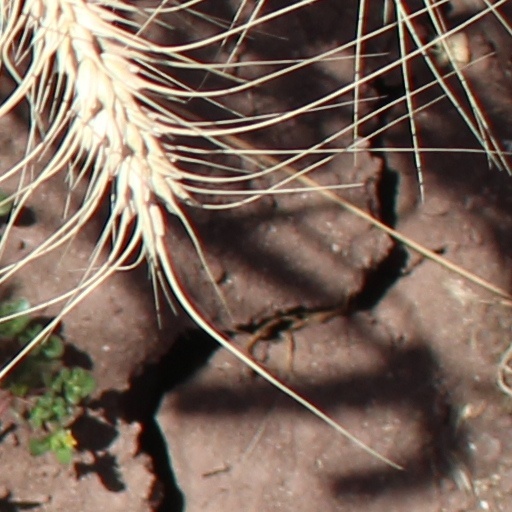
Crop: wheat